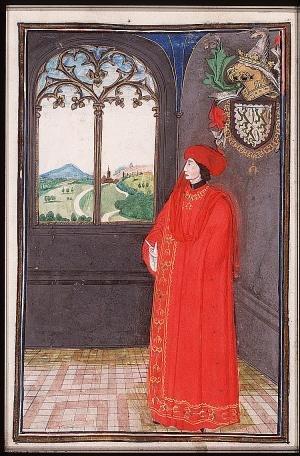
Guilbert de Lannoy (1386 † 1462)
Guillebert de Lannoy, était un voyageur flamand et diplomate, chambellan du duc de Bourgogne, gouverneur du fort de Sluys, et un chevalier de la Toison d'or.